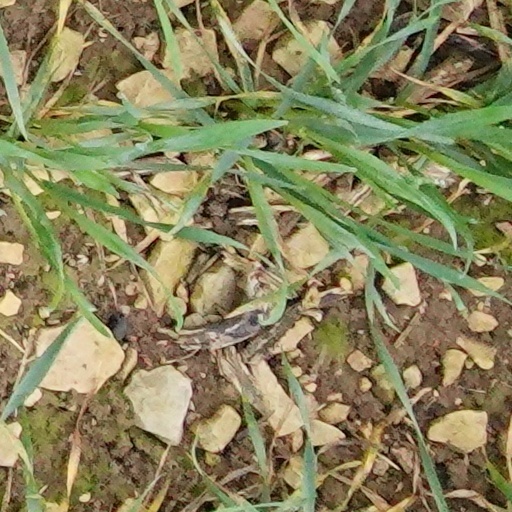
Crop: wheat